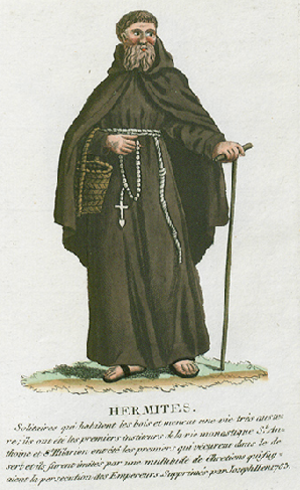
Collection de costumes de tous les ordres monastiques, supprimés à differentes époques, dans la ci-devant Belgique, Bruxelles, Philippe Joseph Maillart et sœur, 1811
L'ermite ou l'anachorète est une personne qui a fait le choix d'une vie spirituelle dans la solitude et le recueillement. Les ermites étaient à l'origine appelés anachorètes, l'anachorétisme étant l'opposé du cénobitisme.